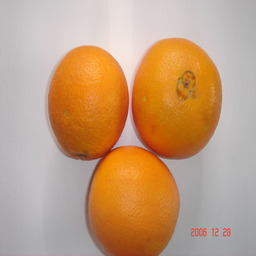
Label: Orange